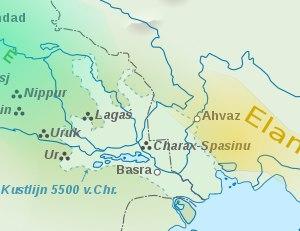
Le Pays de la Mer désigne la région marécageuse qui s'étendait au nord du golfe Persique formée par les limons du Tigre et de l'Euphrate, à l'extrême sud de la Mésopotamie, et qui formait parfois un État indépendant. C'est la traduction littérale de l'akkadien māt tāmti.